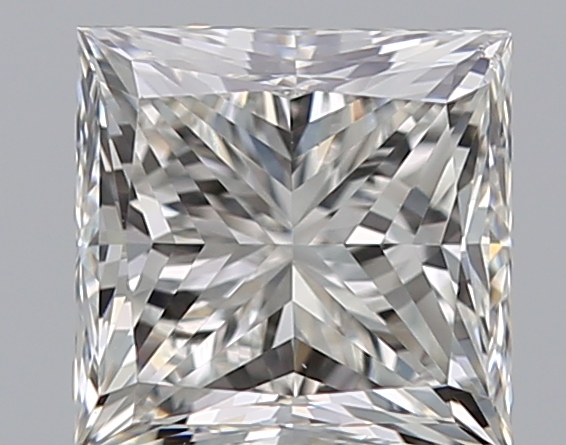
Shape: princess
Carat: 0.9
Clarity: VS2
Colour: H
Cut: VG
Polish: VG
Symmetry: VG
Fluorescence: N
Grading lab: GIA
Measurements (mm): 5.12 x 5.06 x 3.84